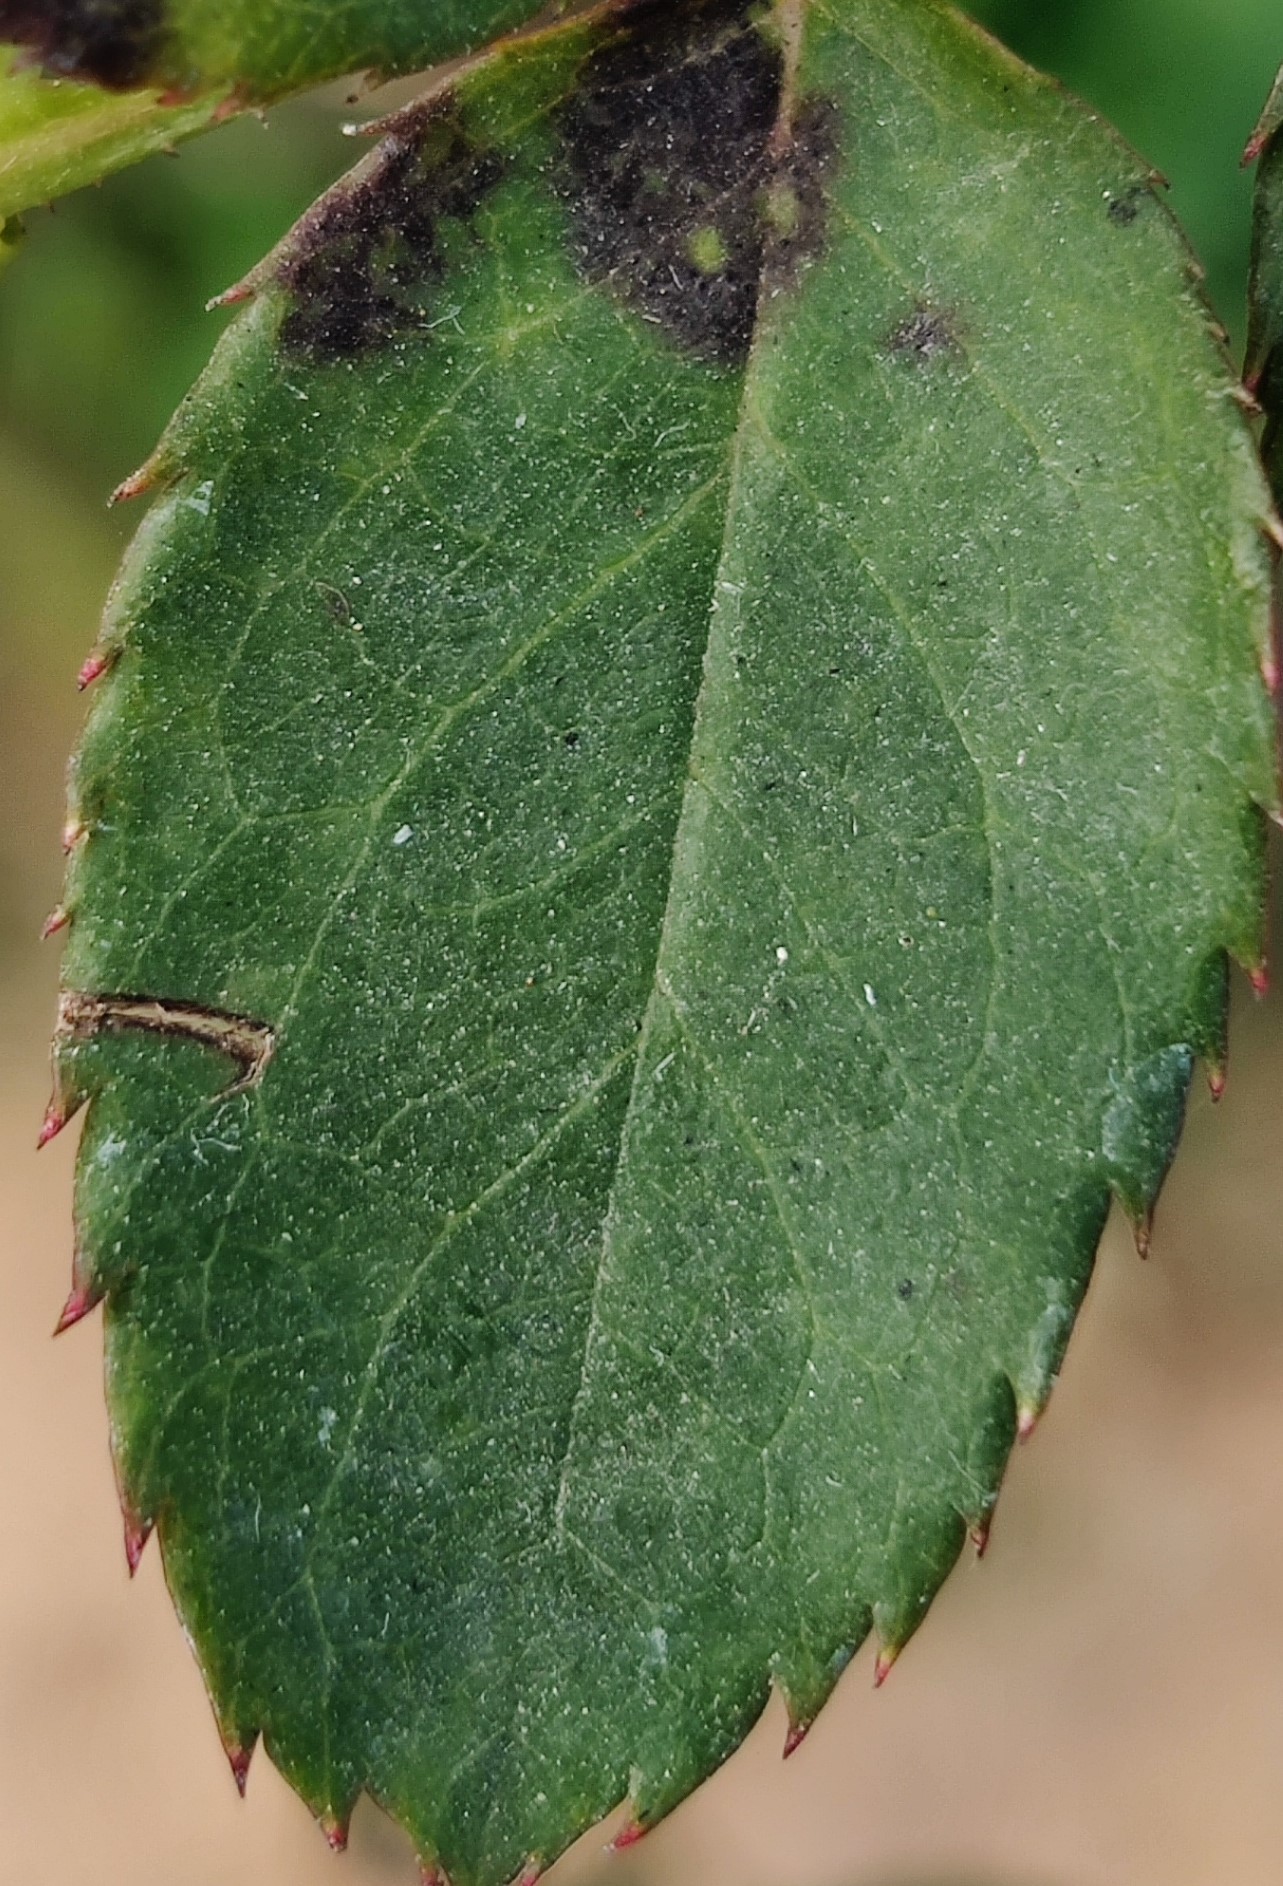
Label: Black Spot